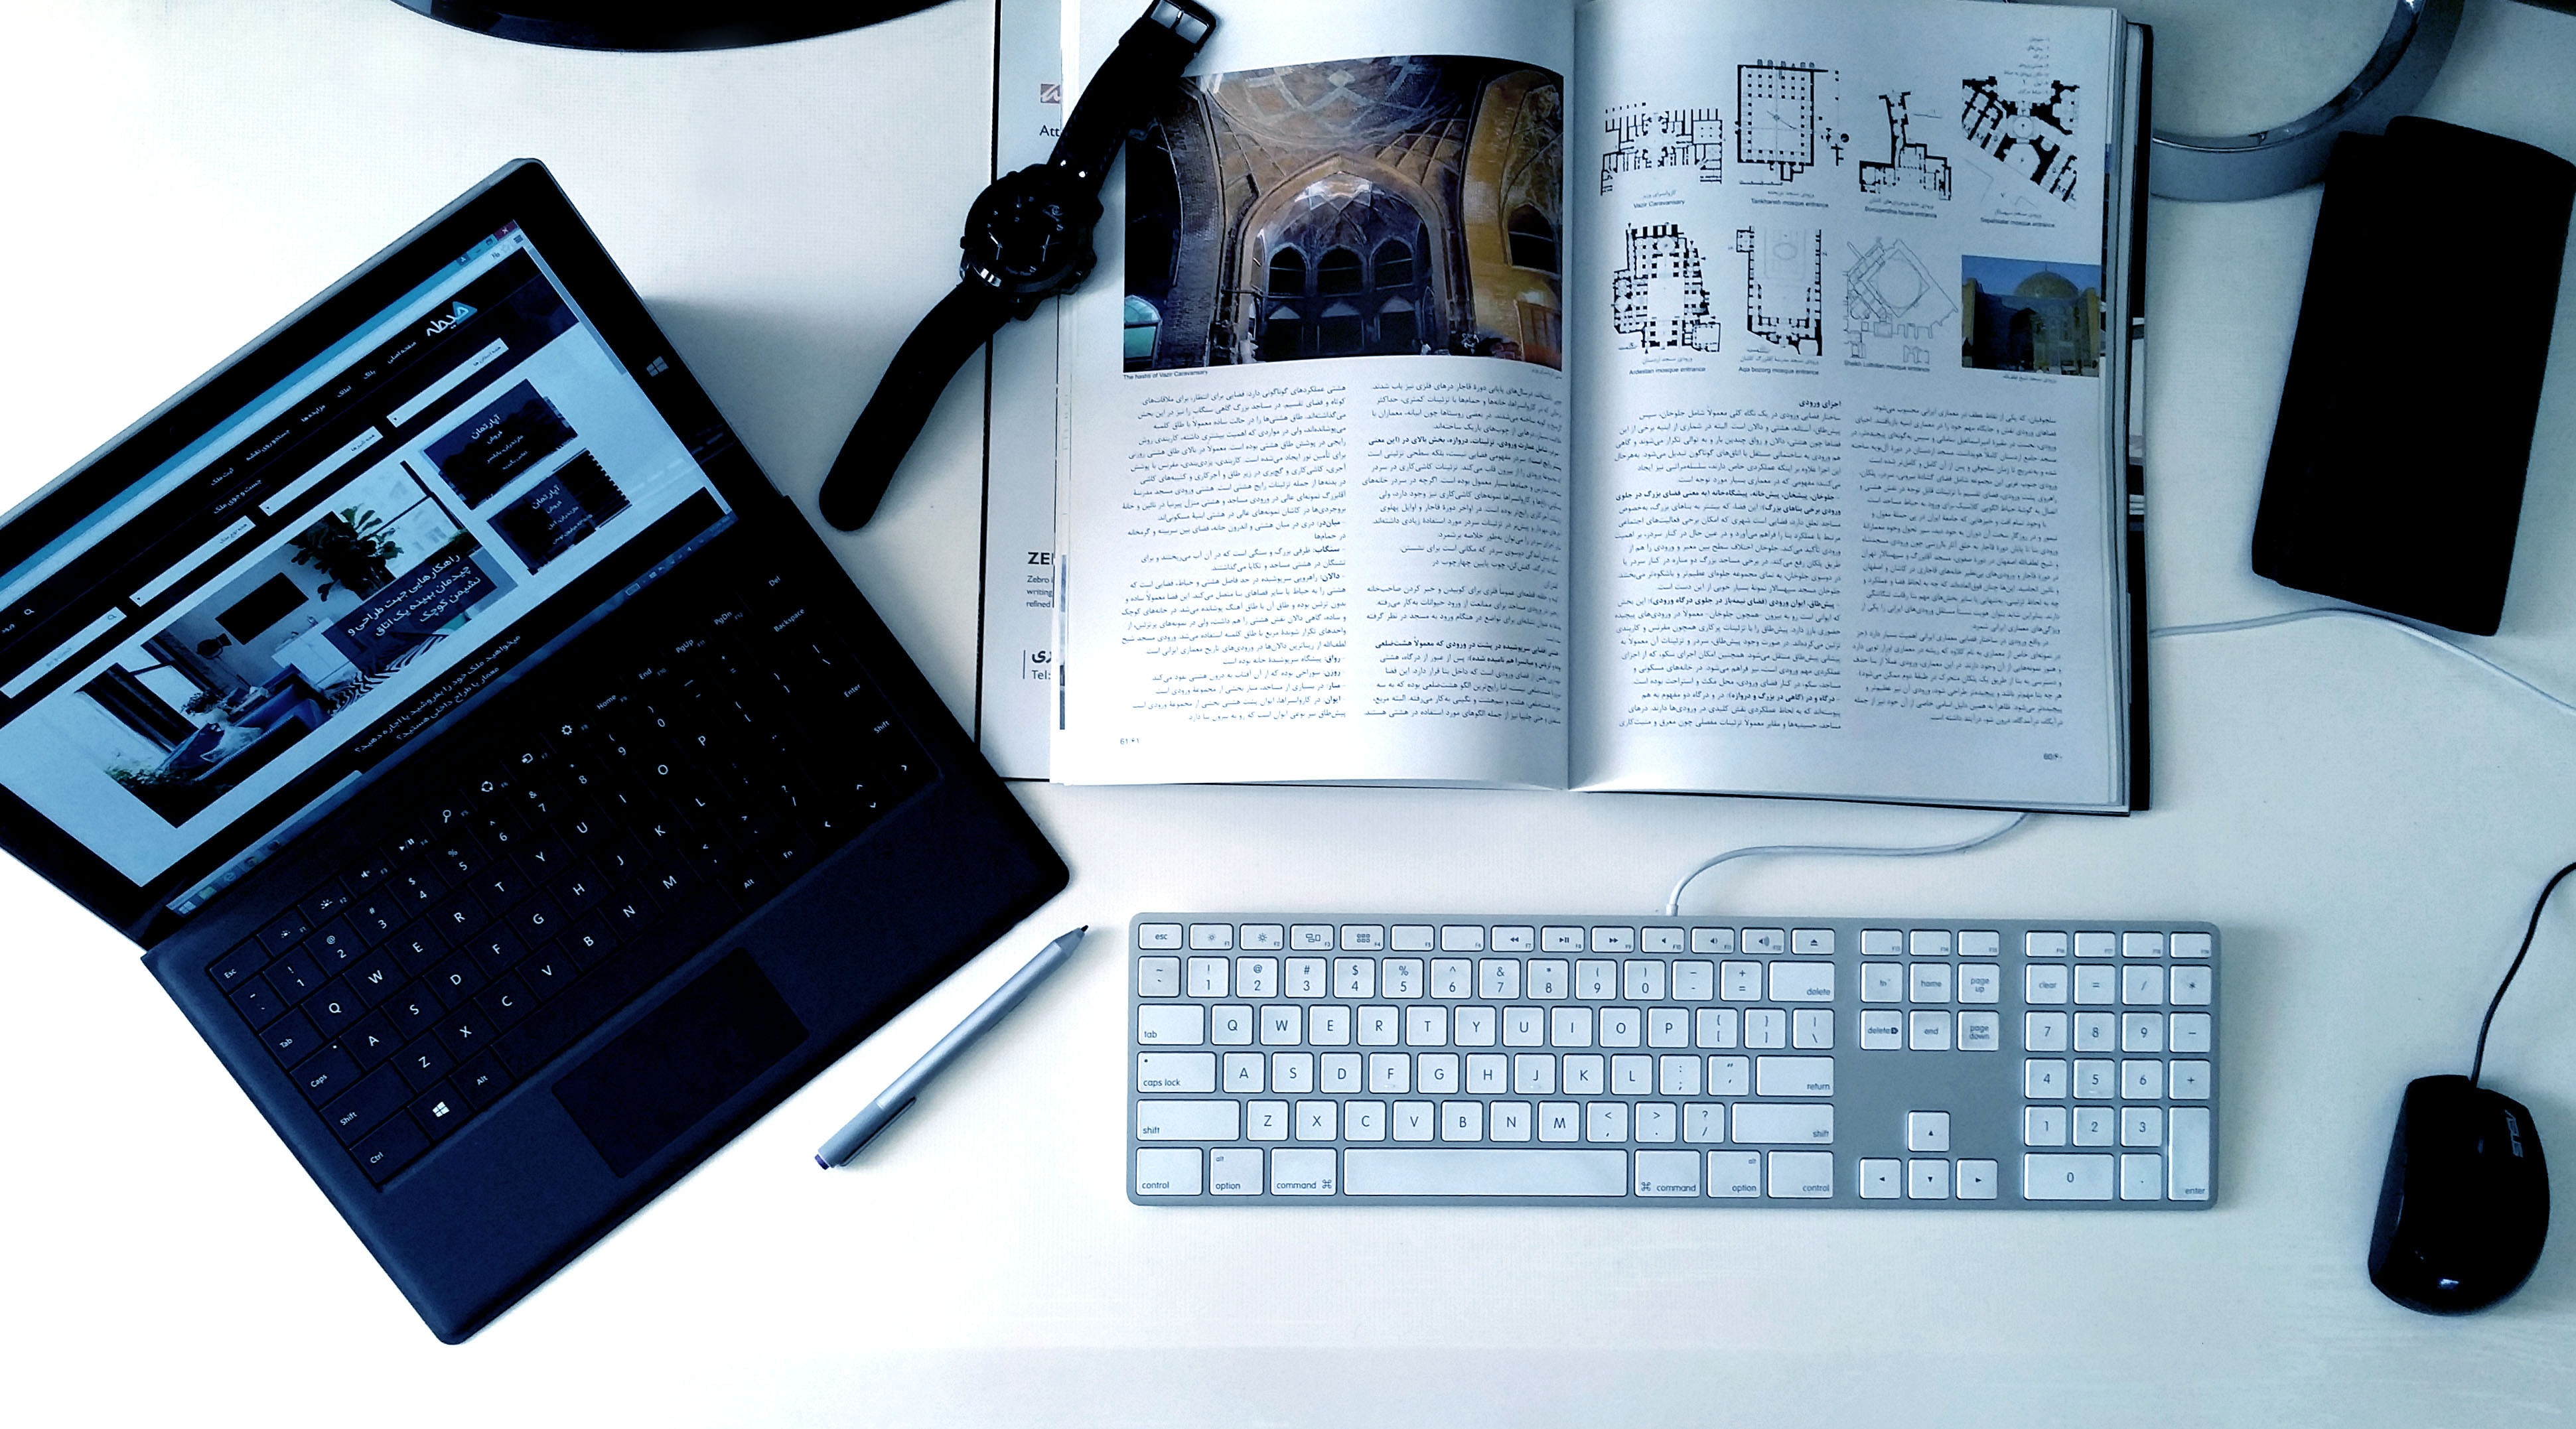
watch, pencil, keyboard, technology, magazine, desktop, office, surface, brand, product, design, multimedia, personal computer, personal computer hardware